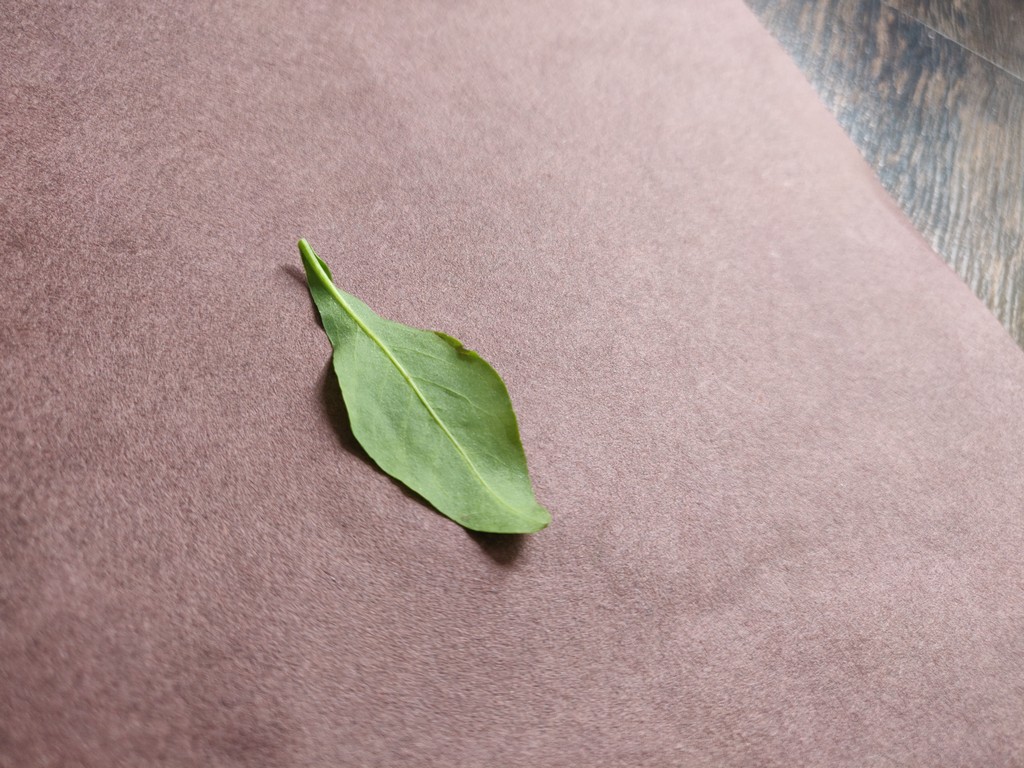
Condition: Healthy
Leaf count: single
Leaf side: back